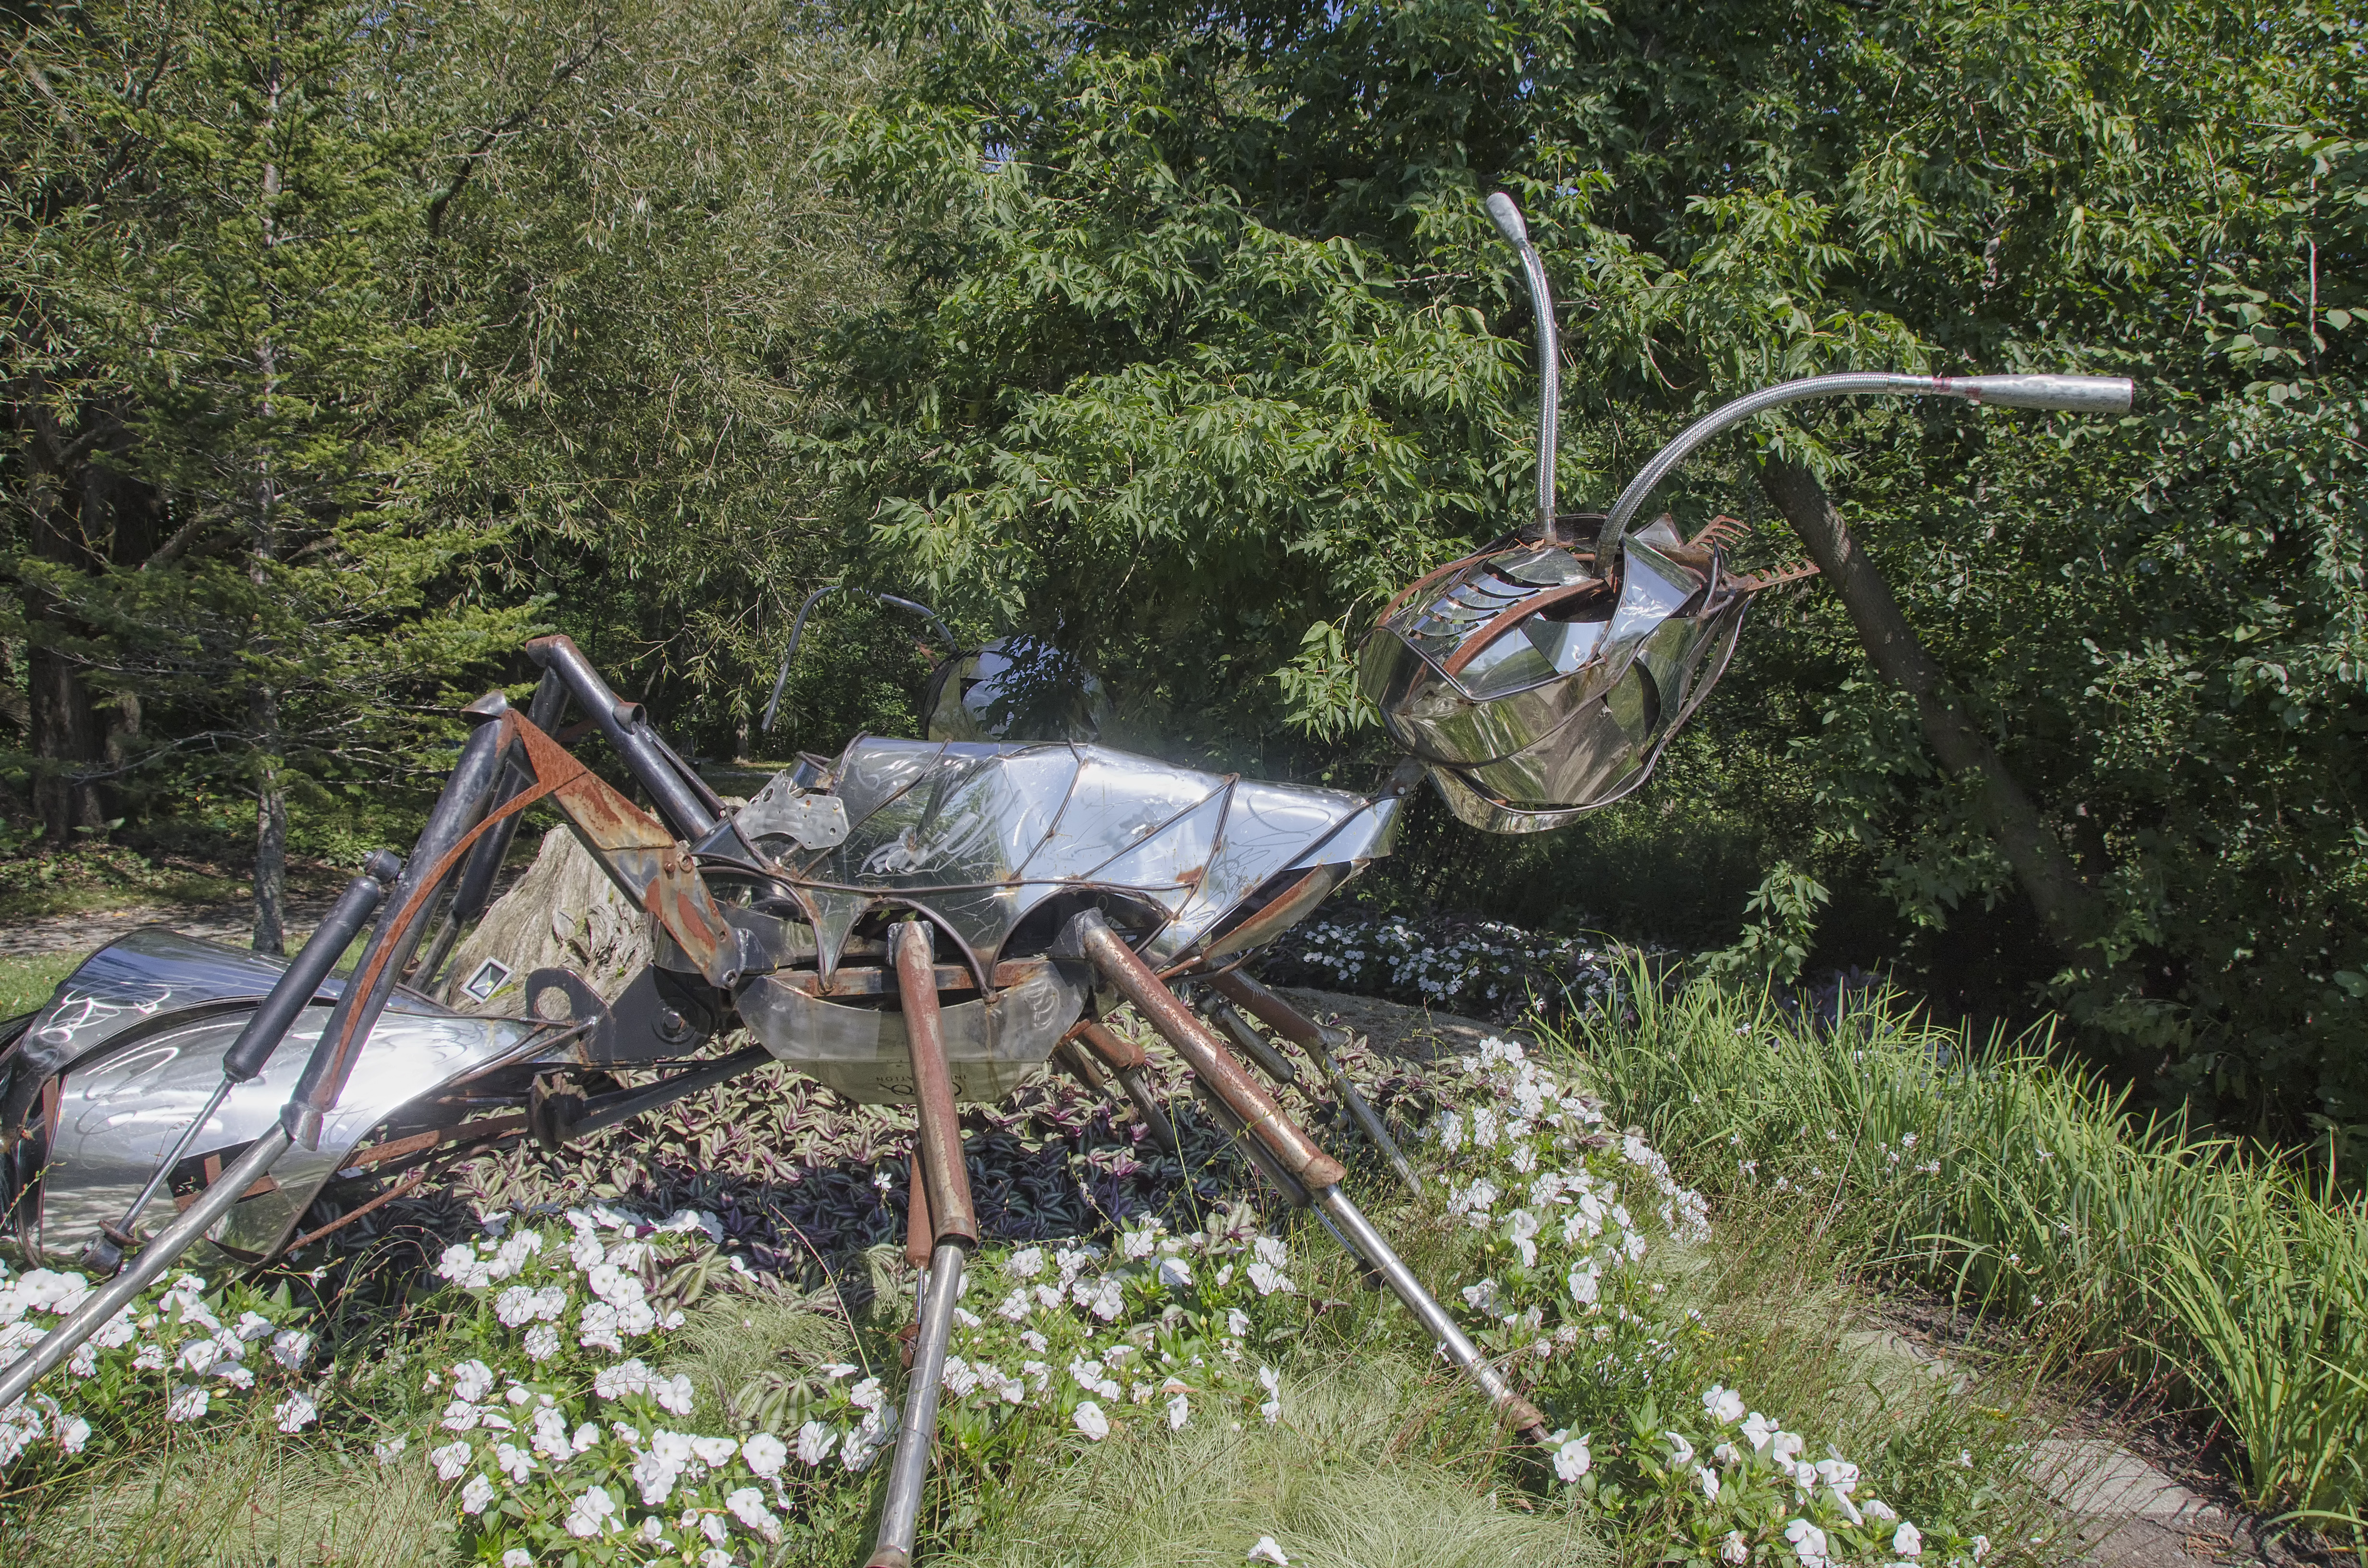
nature, forest, track, jungle, garden, canada, rainforest, quebec, sherbrooke, geological phenomenon